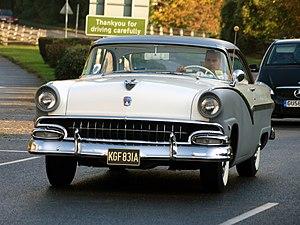
La Ford Fairlane est un modèle automobile qui a été vendu entre 1955 et 1970 par Ford en Amérique du Nord. Le nom est dérivé du domaine d'Henry Ford, Fair Lane, près de Dearborn, au Michigan.